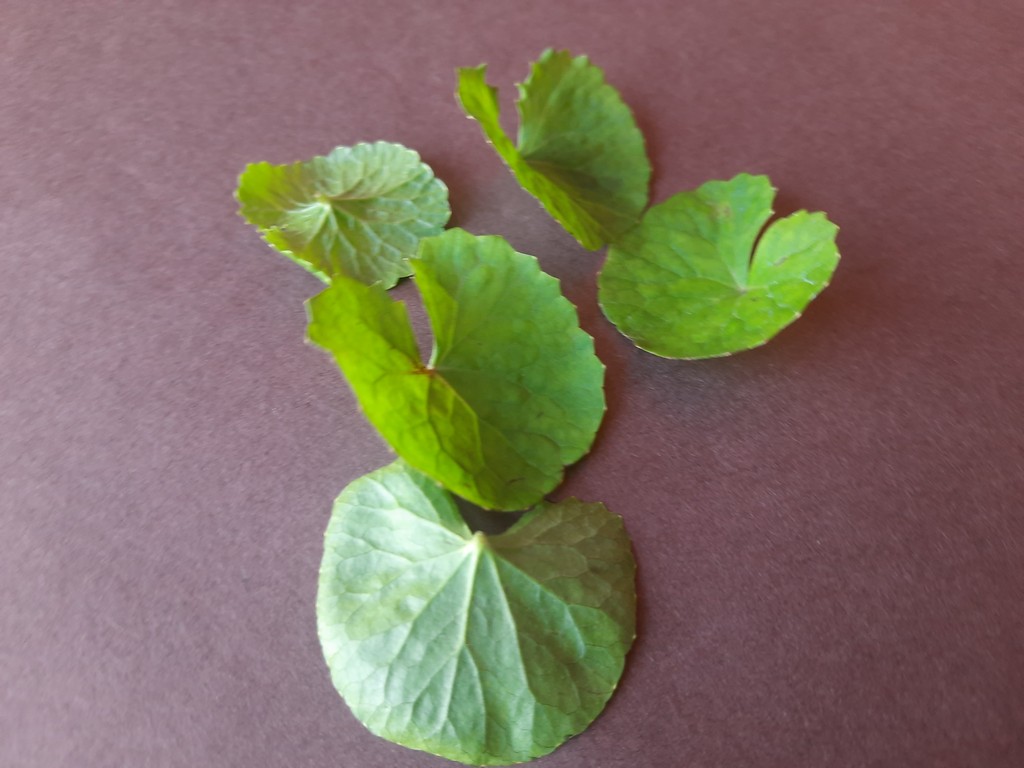
Label: Healthy